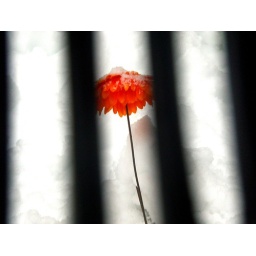
Used my kitchen spatula to shoot my flower in the snow named &amp;quot;lonertwo&amp;quot;